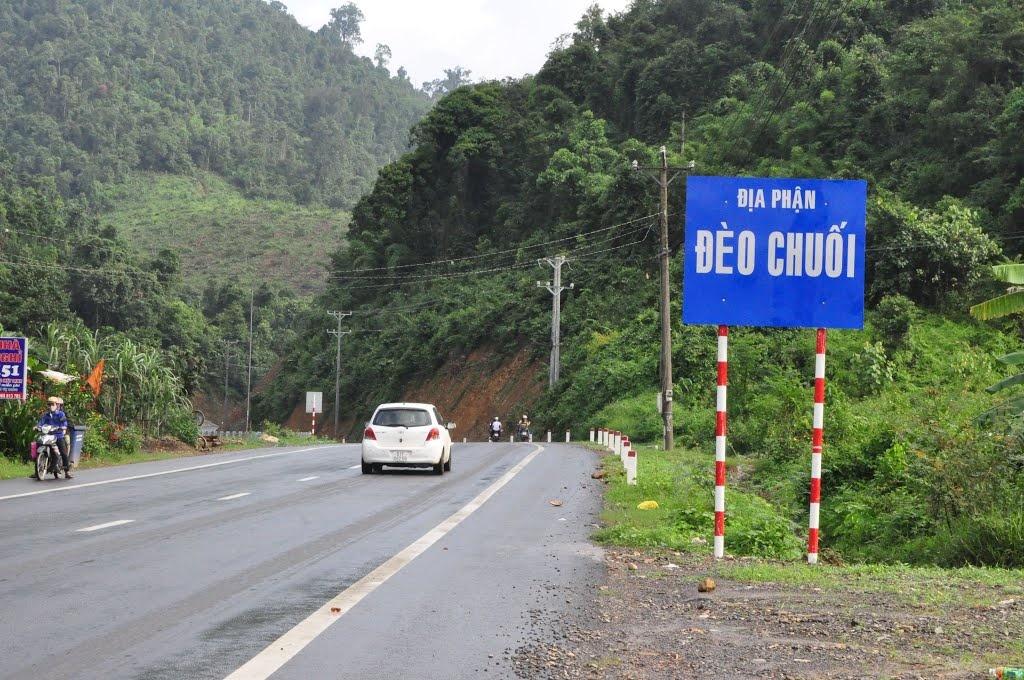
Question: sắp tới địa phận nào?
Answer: sắp tới địa phận đèo chuối